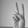
ASL letter: V